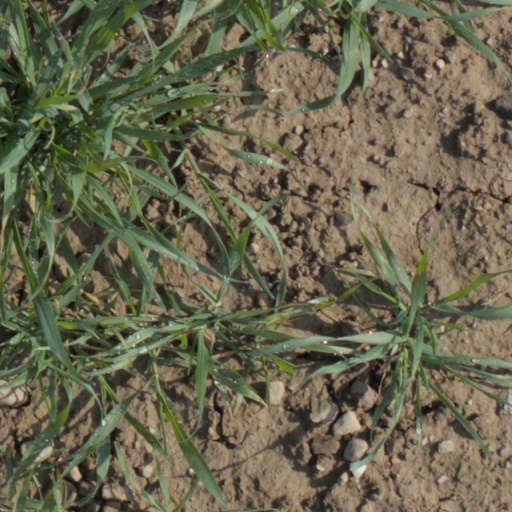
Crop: wheat